Road space rationing

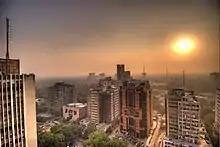
Dense smog at Connaught Place, New Delhi.

Another peak in air pollution affected Paris and Northern France in mid March 2015. The Mayor of Paris, Anne Hidalgo, requested the central government to implement a driving restriction to mitigate the problem. The pollution index in Paris at 93 micrograms per cubic meter (mcg/m3) on Friday 20, 2015, due to increase amounts of pollutant PM10. The accepted limit for PM10 is set at 50 mcg/m3, and the safe limit or alert threshold is set at 80 mcg/m3. As the pollution episode continued on Saturday 21 according to Airparif measurements, the central government imposed a driving restriction on Monday 23 affecting cars with even-numbered license plates and commercial vehicles over 3.5 tons. Taxis, ambulances, carpools with three or more passengers, electric cars and other environmentally friendly vehicles were exempted. As in the 2014 episode, complementary measures were implemented including reduced speed limits in the city, free public transportation, free residential parking, and free short-term use for subscribers of bike and carsharing services. The restriction was implemented in Paris and 22 towns located in the administrative region of Île-de-France.